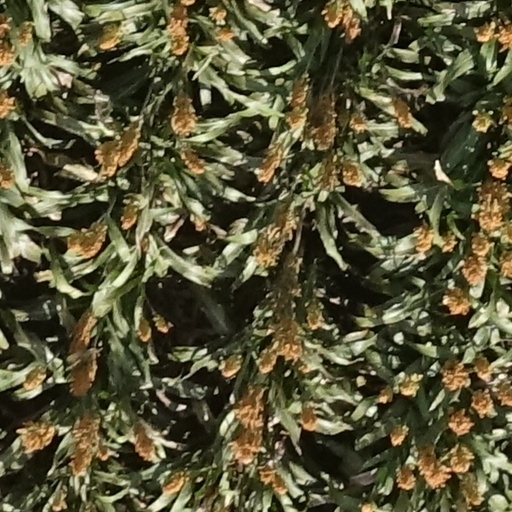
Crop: sorghum